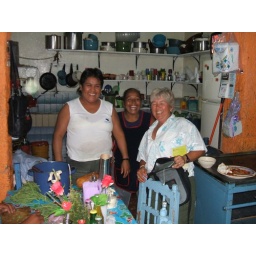
Nancy with "the girls" in the little kitchen in the market at Huajuapan